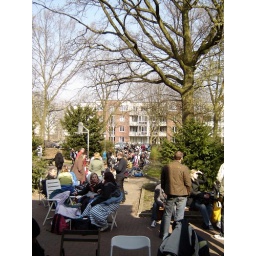
shot from the door - the first guys in line spend the night in front of the house